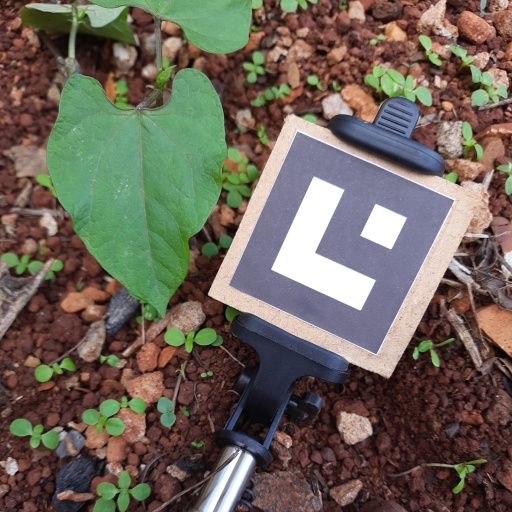
Observations: wavy surface, no eating holes, under shade